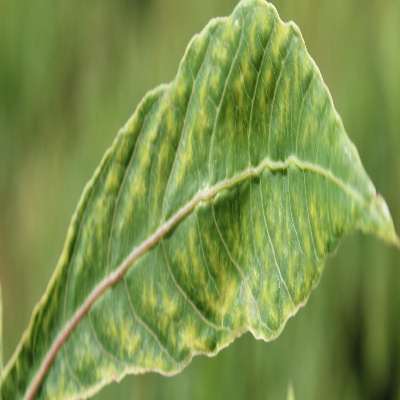
Crop: Cassava
Condition: mosaic